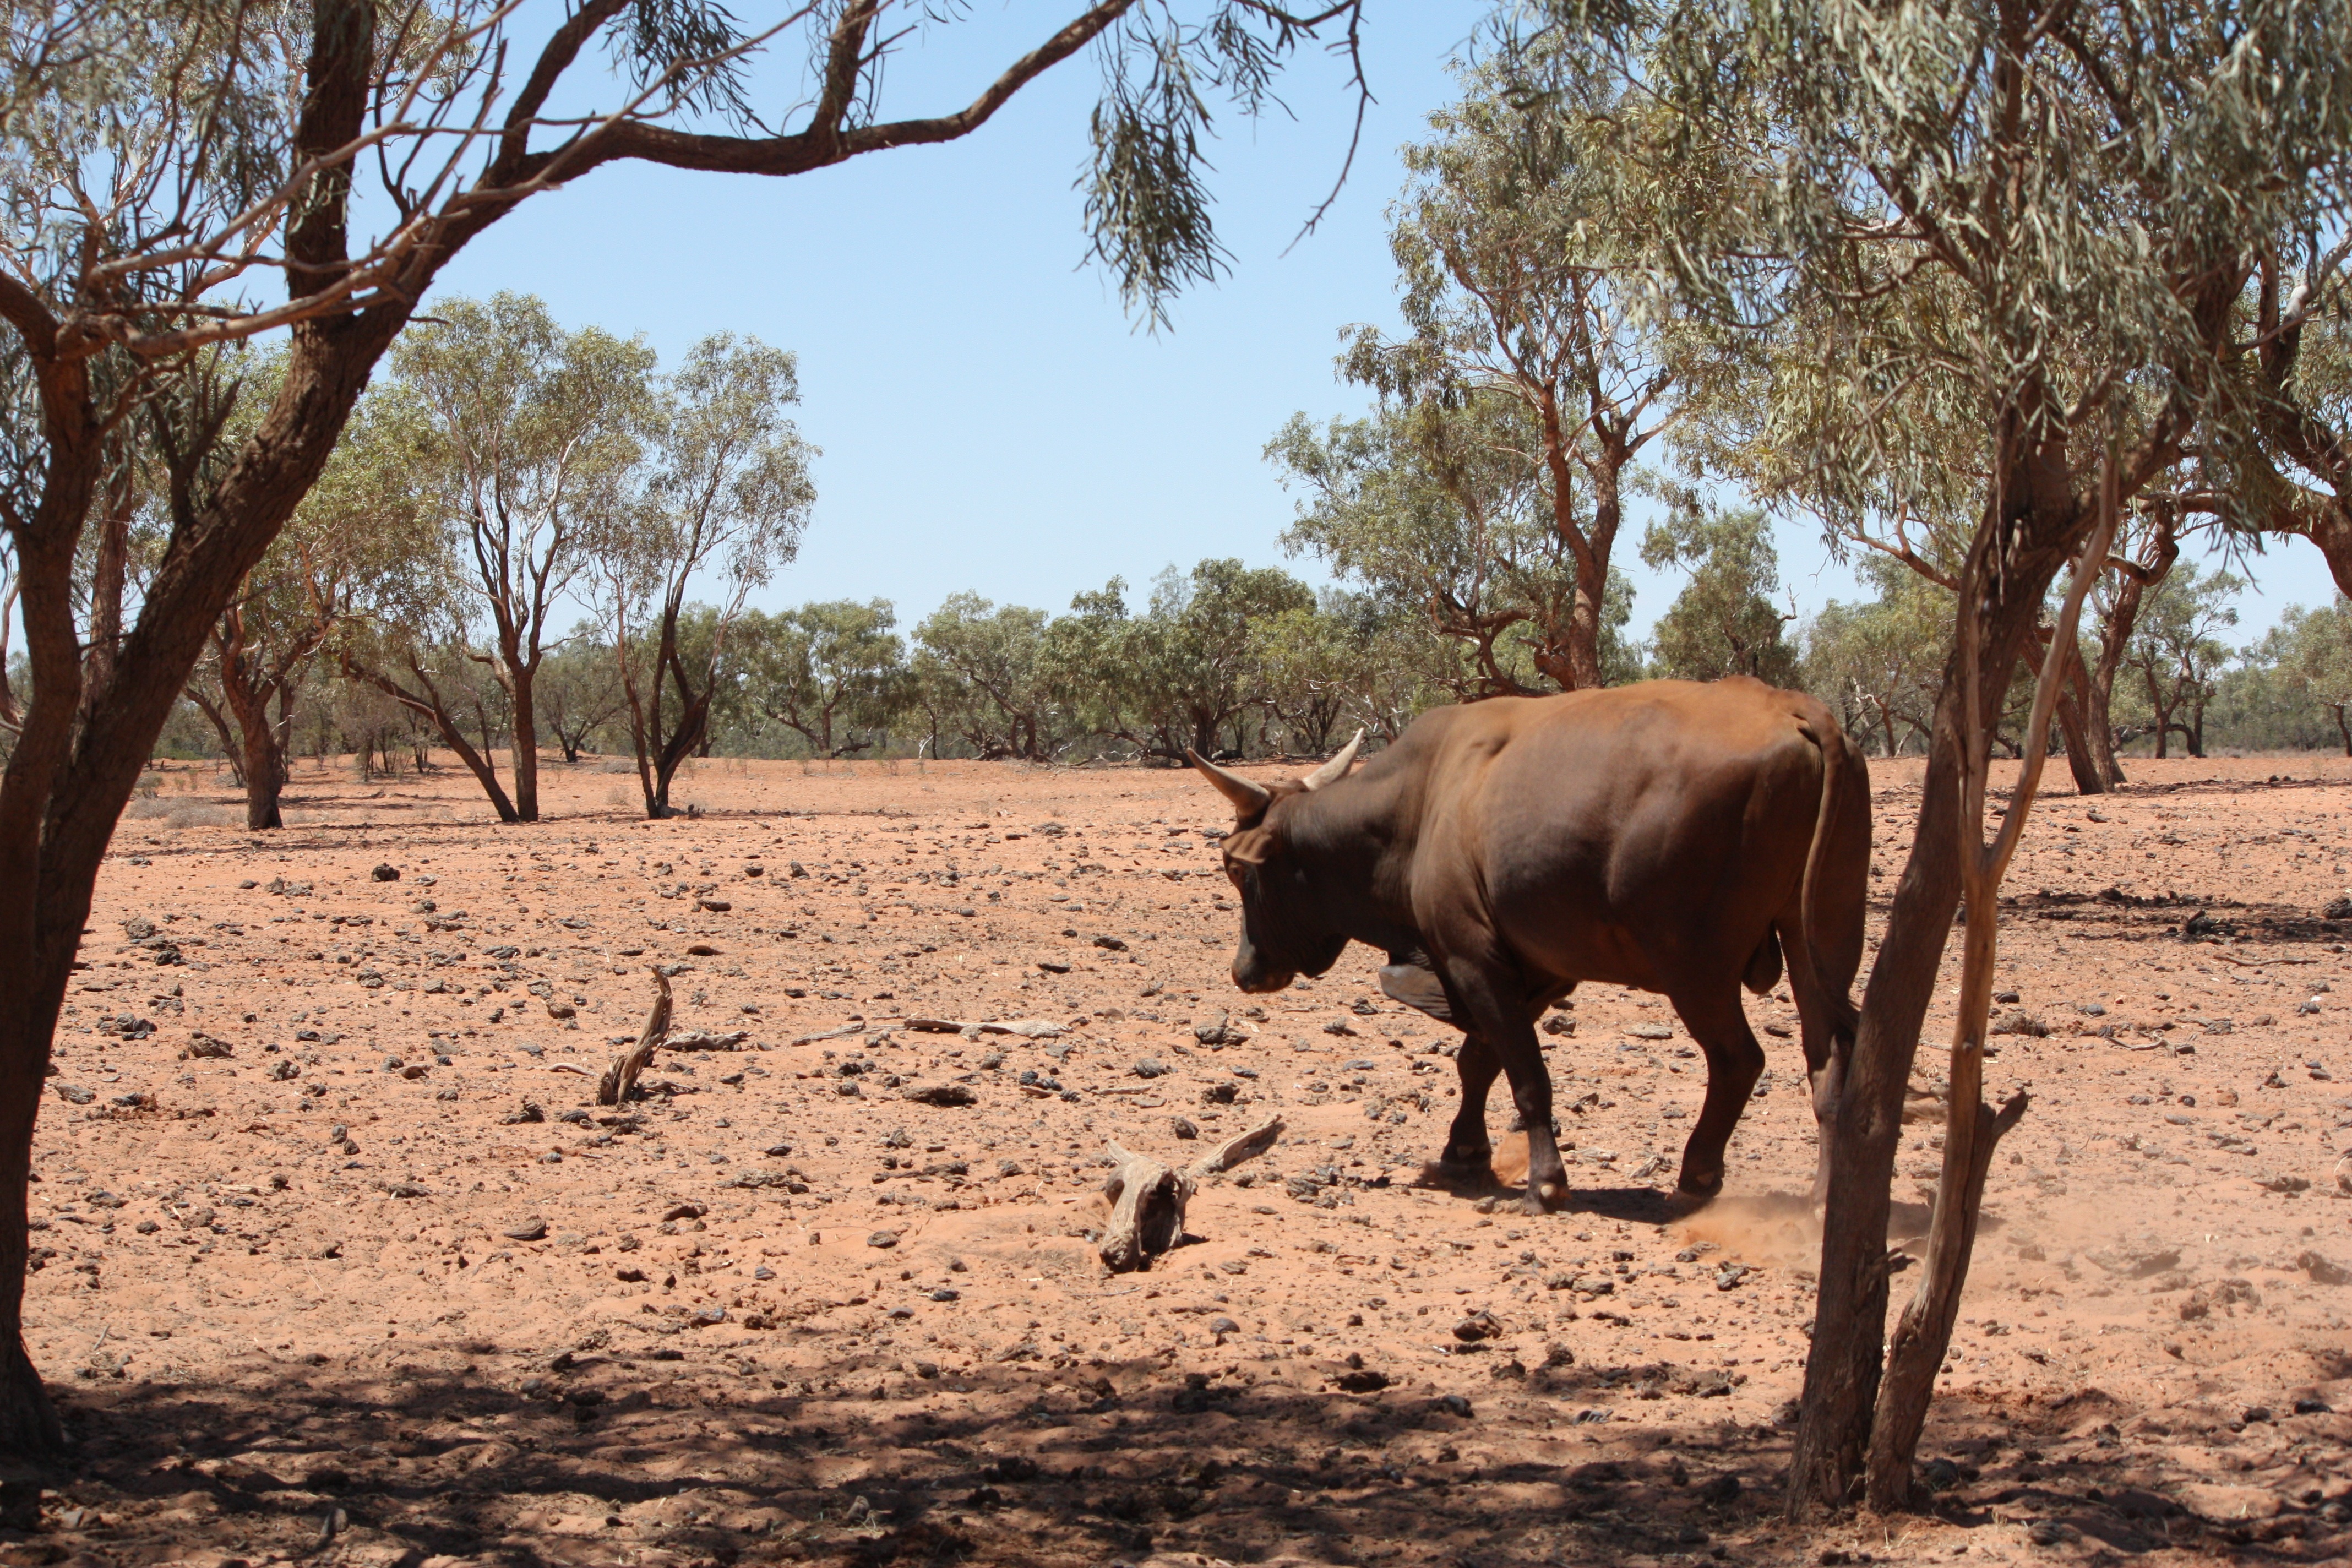
adventure, country, wildlife, cattle, fauna, savanna, elephant, cows, safari, outback, drought, cattle like mammal